The Breakwater Light

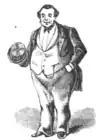
I. H. D. Knowles

"The Breakwater Light" was founded in 1871 by I. H. D. Knowles, and its first issue was published on August 12 of that year. It was the first paper in the history of Lewes, the "First Town in the First State," and was also the first Republican newspaper in Sussex County. By December, it had become one of the "best local papers on the peninsula," according to an article in "Every Evening".